Würzburg-Schenkenturm Airfield

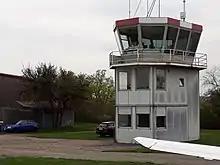
Tower EDFW (2018)

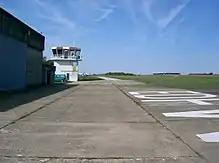
Würzburg-Schenkenturm Airfield, viewed from east (2006)

The Flugplatz Würzburg-Schenkenturm is the of the urban district Würzburg in Unterfranken. It is operated by "Flugsport-Club Würzburg e.V.".